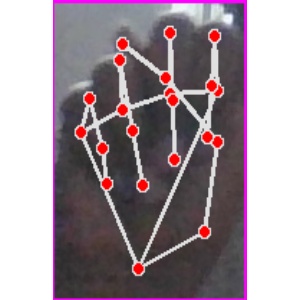
अक्षर: न